Yorvit Torrealba

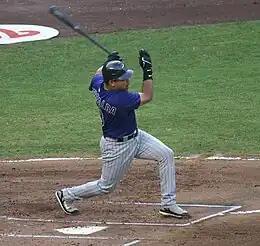
Torrealba batting for the Colorado Rockies in 2007

During November 2007, rumors that Torrealba would sign with the Mets intensified. Torrealba and the Mets agreed on a deal for $14.4 million over three years. The deal had seemed to be done, but with the failing of Yorvit's physical he was never sent to New York. Torrealba would later file a grievance against the Mets. On November 29, 2007, he re-signed with the Rockies.